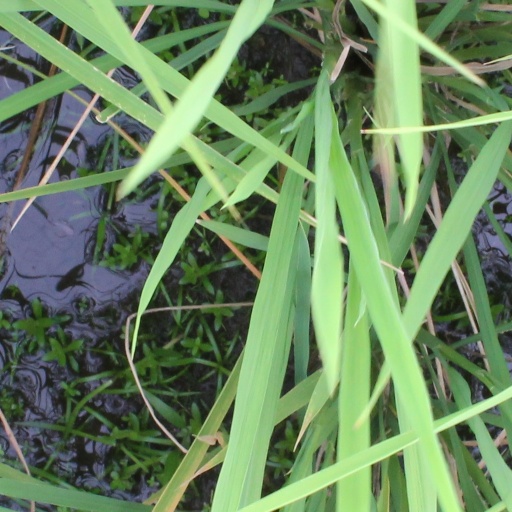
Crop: rice